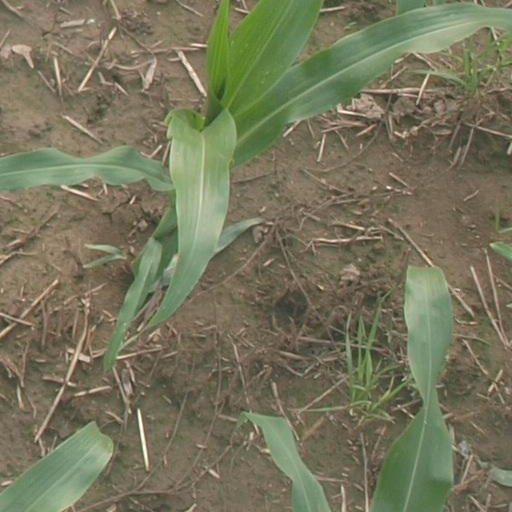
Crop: maize; corn